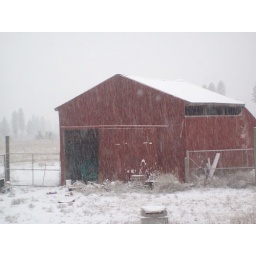
The big red barn in the snow